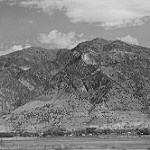
Label: B & W